Chester Creek Historic District

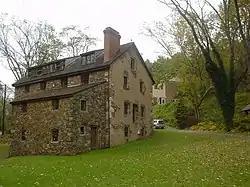
Chester Creek Historic District, November 2009

Chester Creek Historic District is a national historic district located along the west branch of Chester Creek at Thornbury Township, Delaware County, Pennsylvania. The district includes 52 contributing buildings and 5 structures associated with the early settlement and industrial development of the Chester Creek valley. Notable buildings and structures include the Yarnall Bank House, Locksley Mill and Manor House (1704), John Edwards House, Glen Mills Station (1882), Station House and Store (c. 1882), Willcox Mills (c. 1850), Workers' Cottages (c. 1830-1880), Daniel Broomall House, and the Hemphill House.